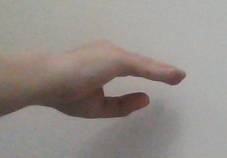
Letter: jeem